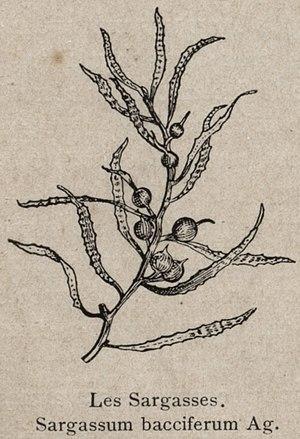
sargasses
Sargassum, la Sargasse, est un genre d'algues brunes de la famille des Sargassaceae.